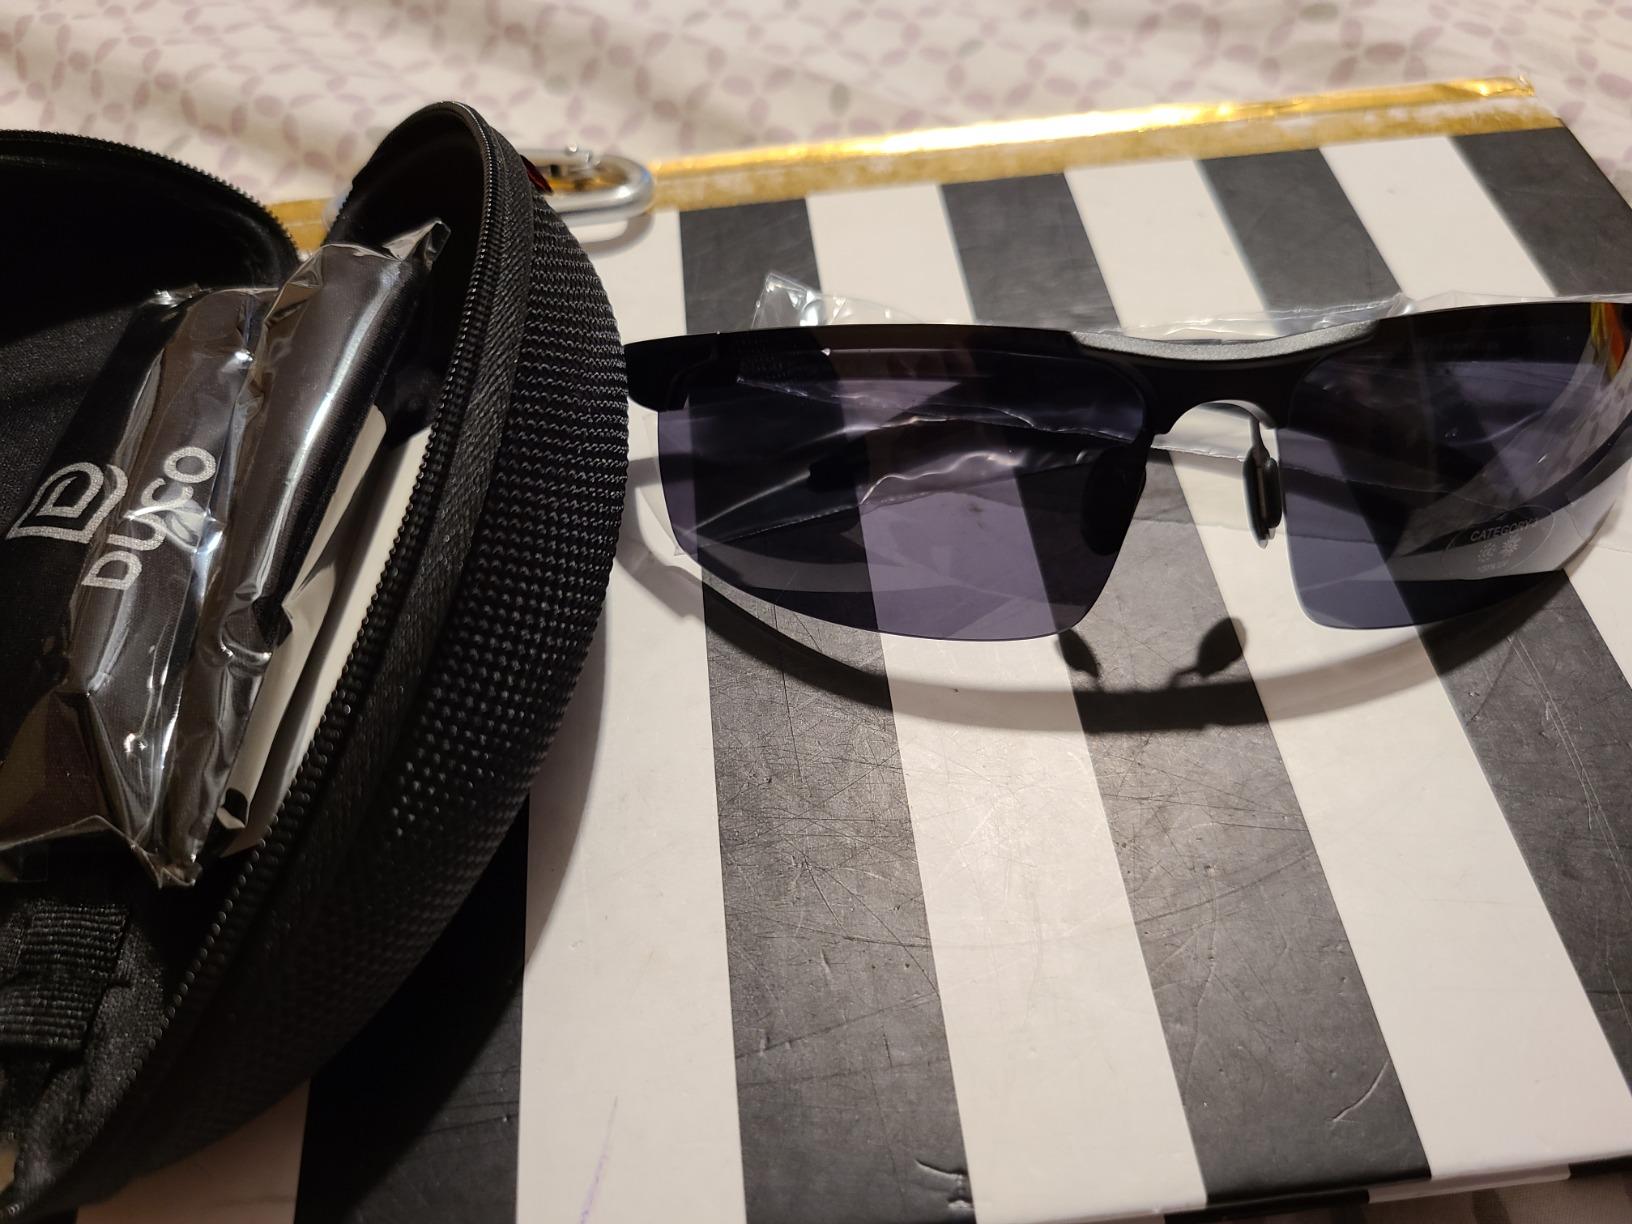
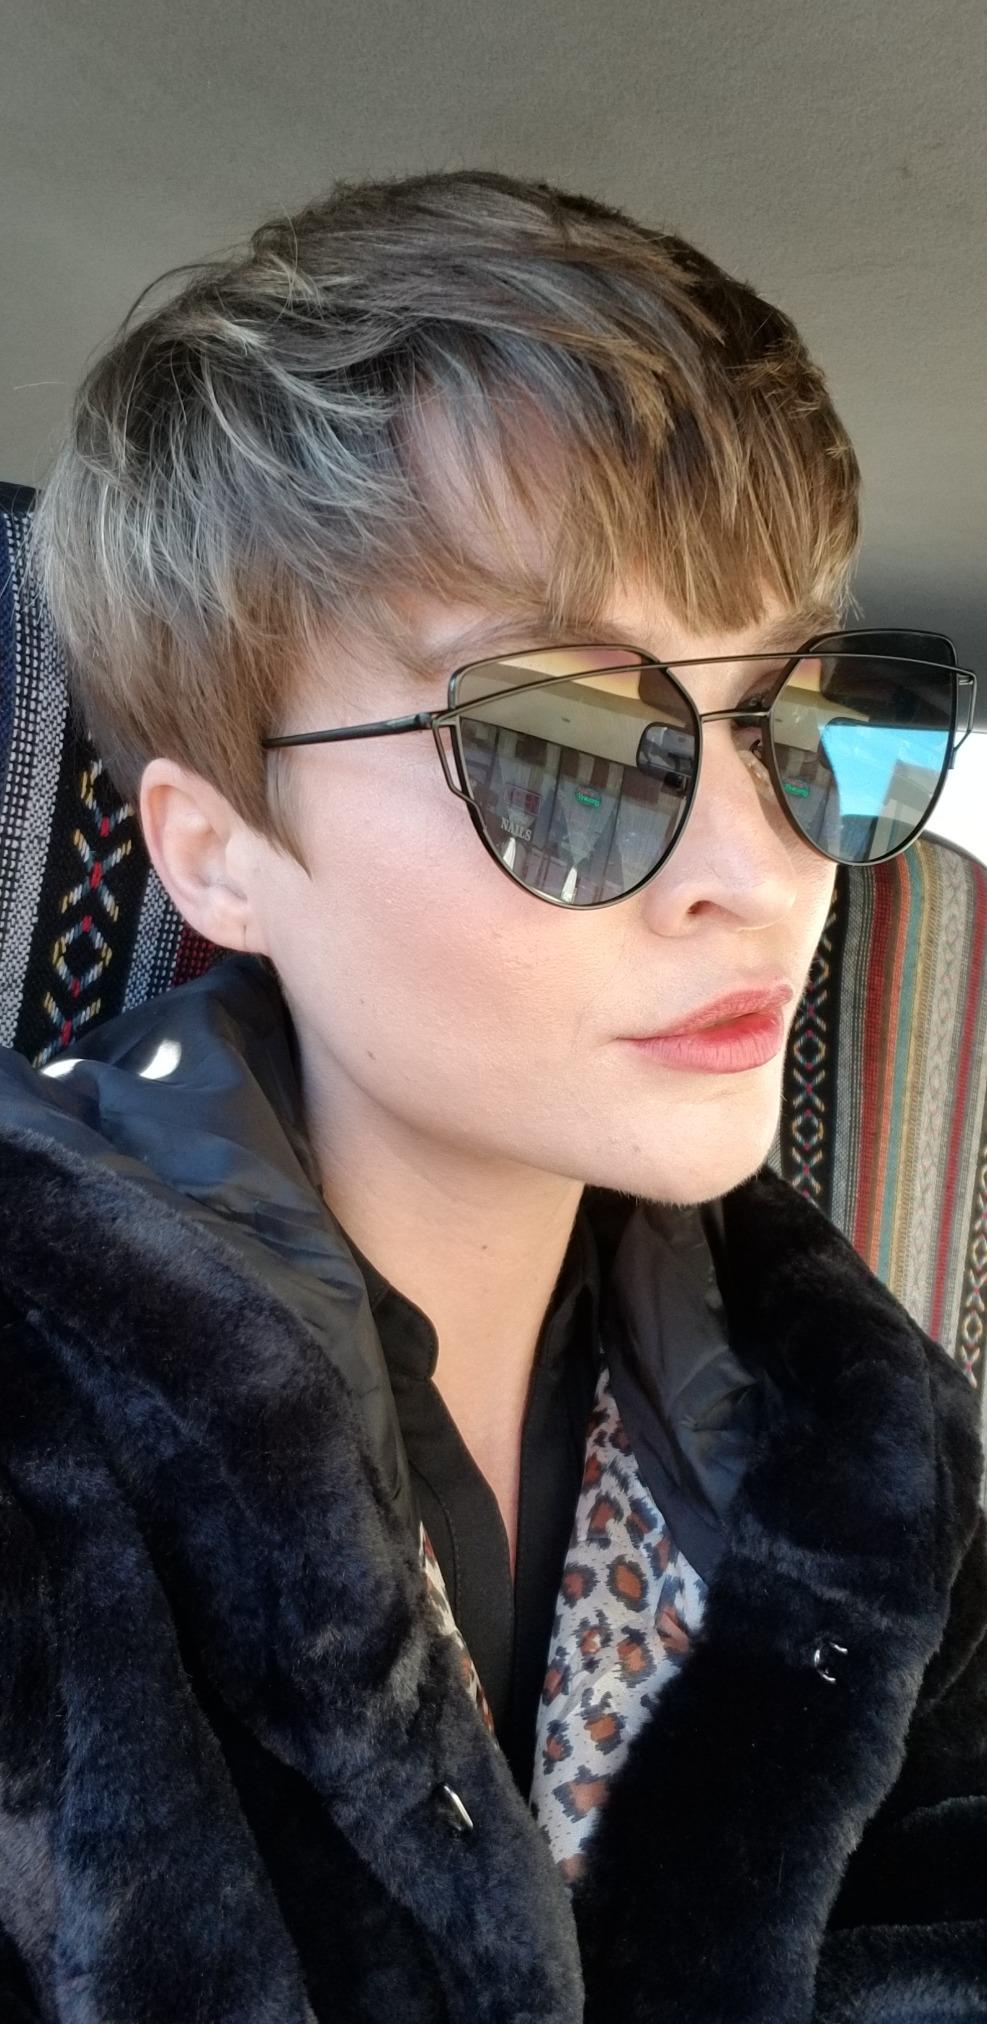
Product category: accessories_sunglasses
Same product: no